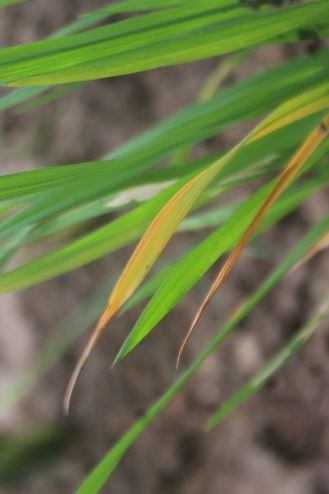
Disease: Tungro